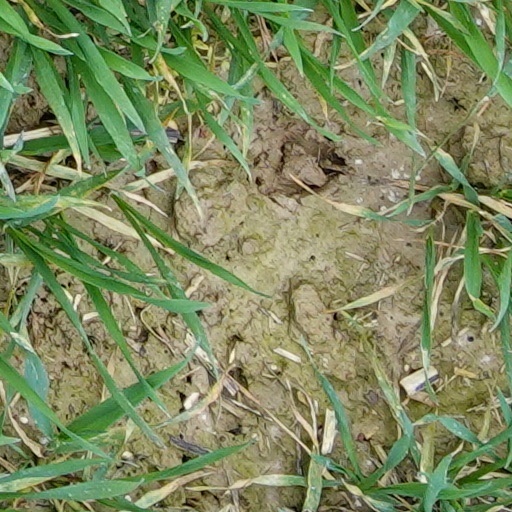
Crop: wheat